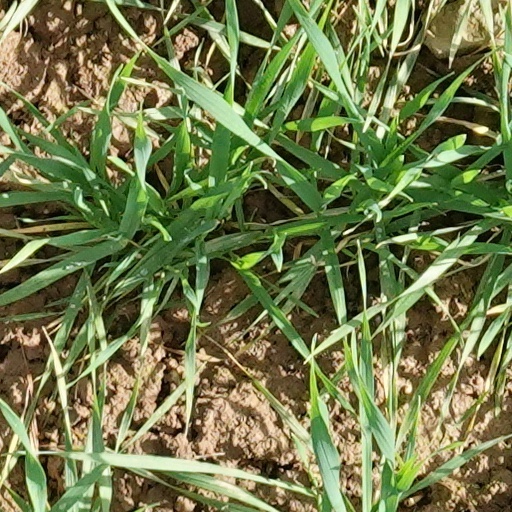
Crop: wheat